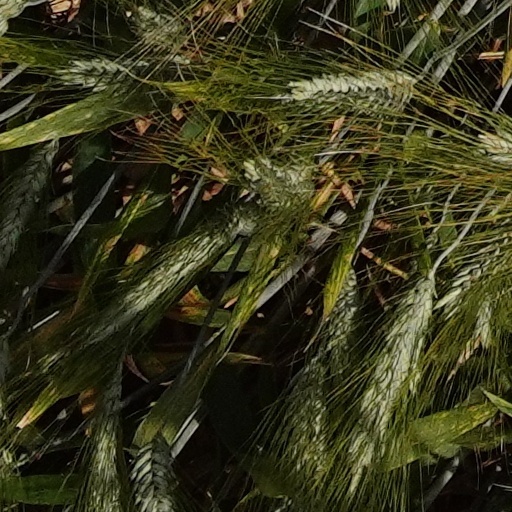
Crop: wheat